Duck and cover

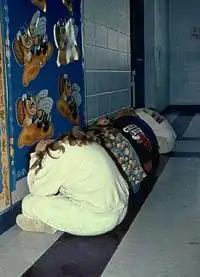
Students participate in a tornado drill, lining up along an interior wall and covering their heads. Tornado drills are an important element in tornado preparedness. Similar to other evidence based safety drills, they teach effective countermeasures and therefore increase survival rates if/when a tornado hits.

Furthermore, regardless of if a nuclear attack on a city is of the surface or air-burst variety or a mixture of both, the advice to shelter in place, in the interior of well-built homes, or if available, fallout shelters, as suggested in the film "Duck and Cover", will drastically reduce one's chance of absorbing a hazardous dose of radiation. A real-world example of this occurred after the Castle Bravo test where, in contrast to the crew of the Lucky Dragon, the firing crew that triggered the explosion safely sheltered in their firing station until after a number of hours had passed and the radiation levels outside fell to dose rate levels safe enough for an evacuation to be considered. The comparative safety experienced by the Castle Bravo firing crew served as a proof of concept to civil defense personnel that shelter in place (or "buttoning up" as it was known then) is an effective strategy in mitigating the potentially serious health effects of local fallout.